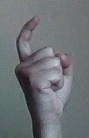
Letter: ra